Kazon Building

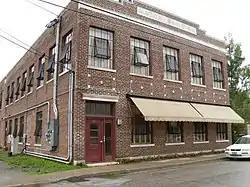

The Kazon Building is a historic industrial building at 50 Marble Street in West Rutland, Vermont. Built in 1929, it is a well-preserved local example of a purpose-built garment factory, built by Louis Kazon, a leading local businessman in that industry. It was listed on the National Register of Historic Places in 2004. It has been converted to mixed office and residential use.